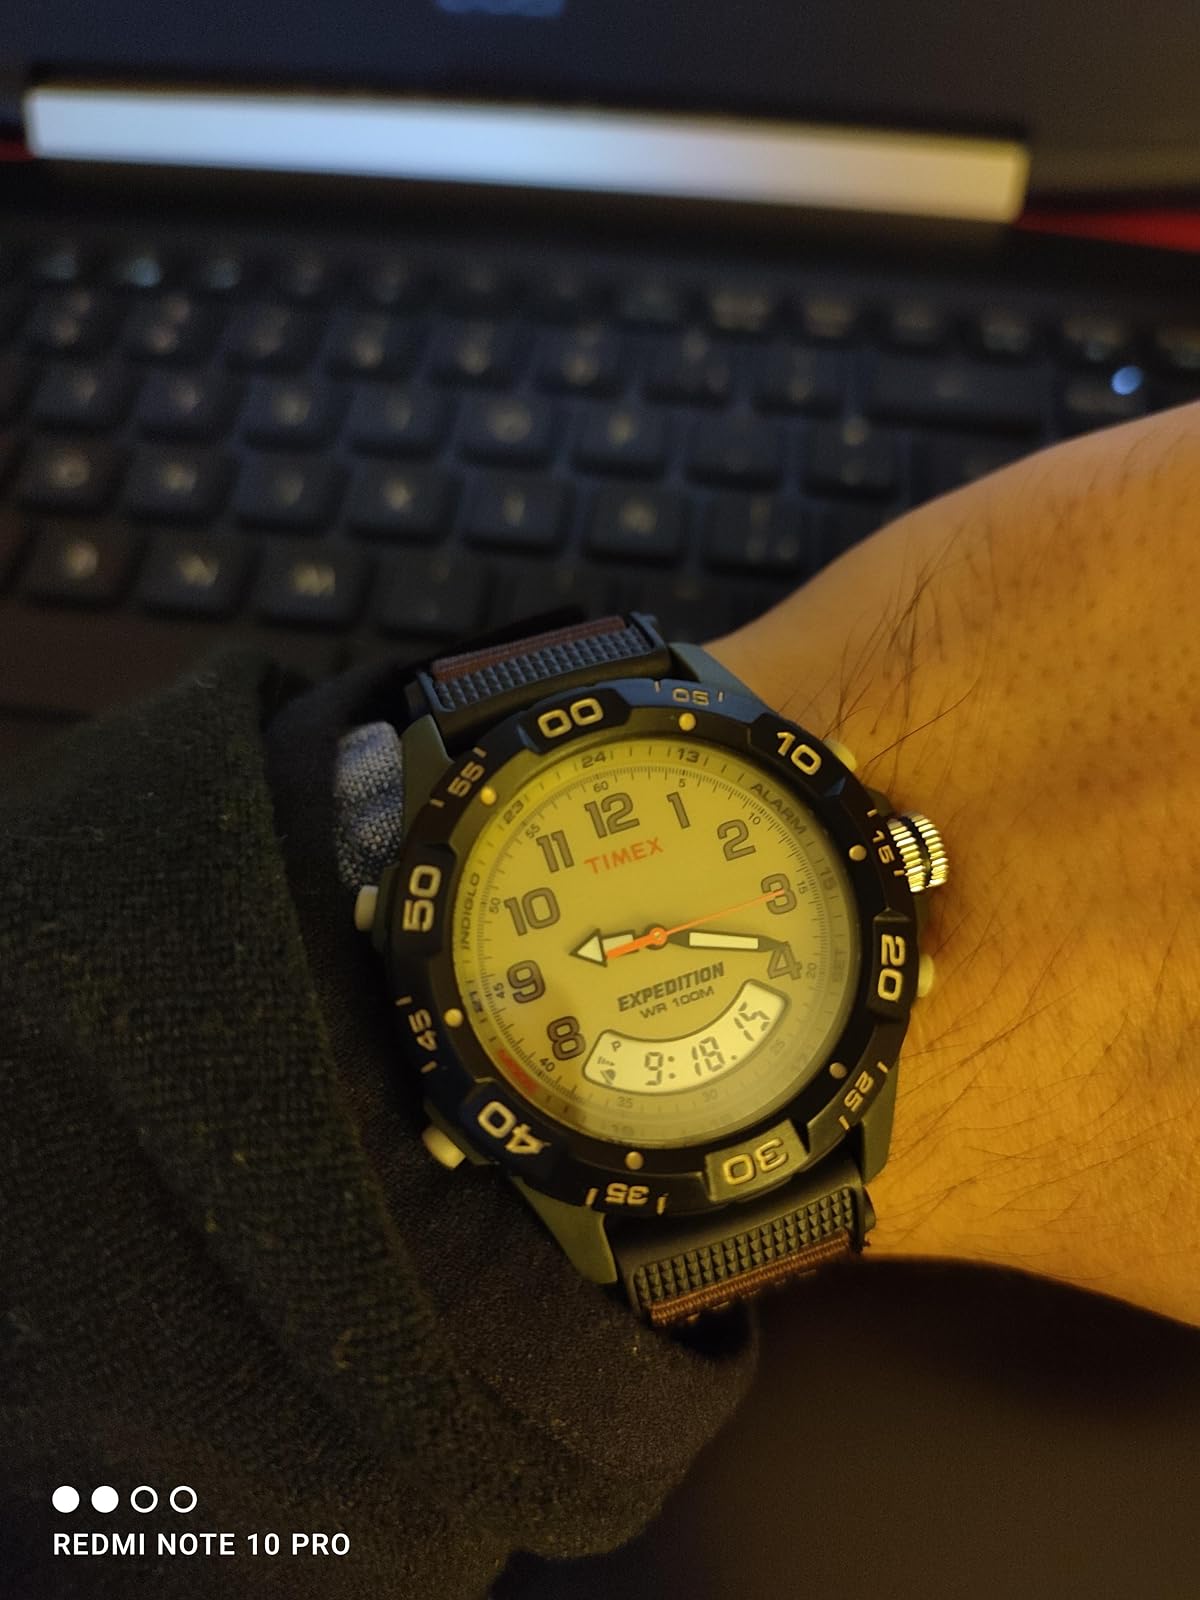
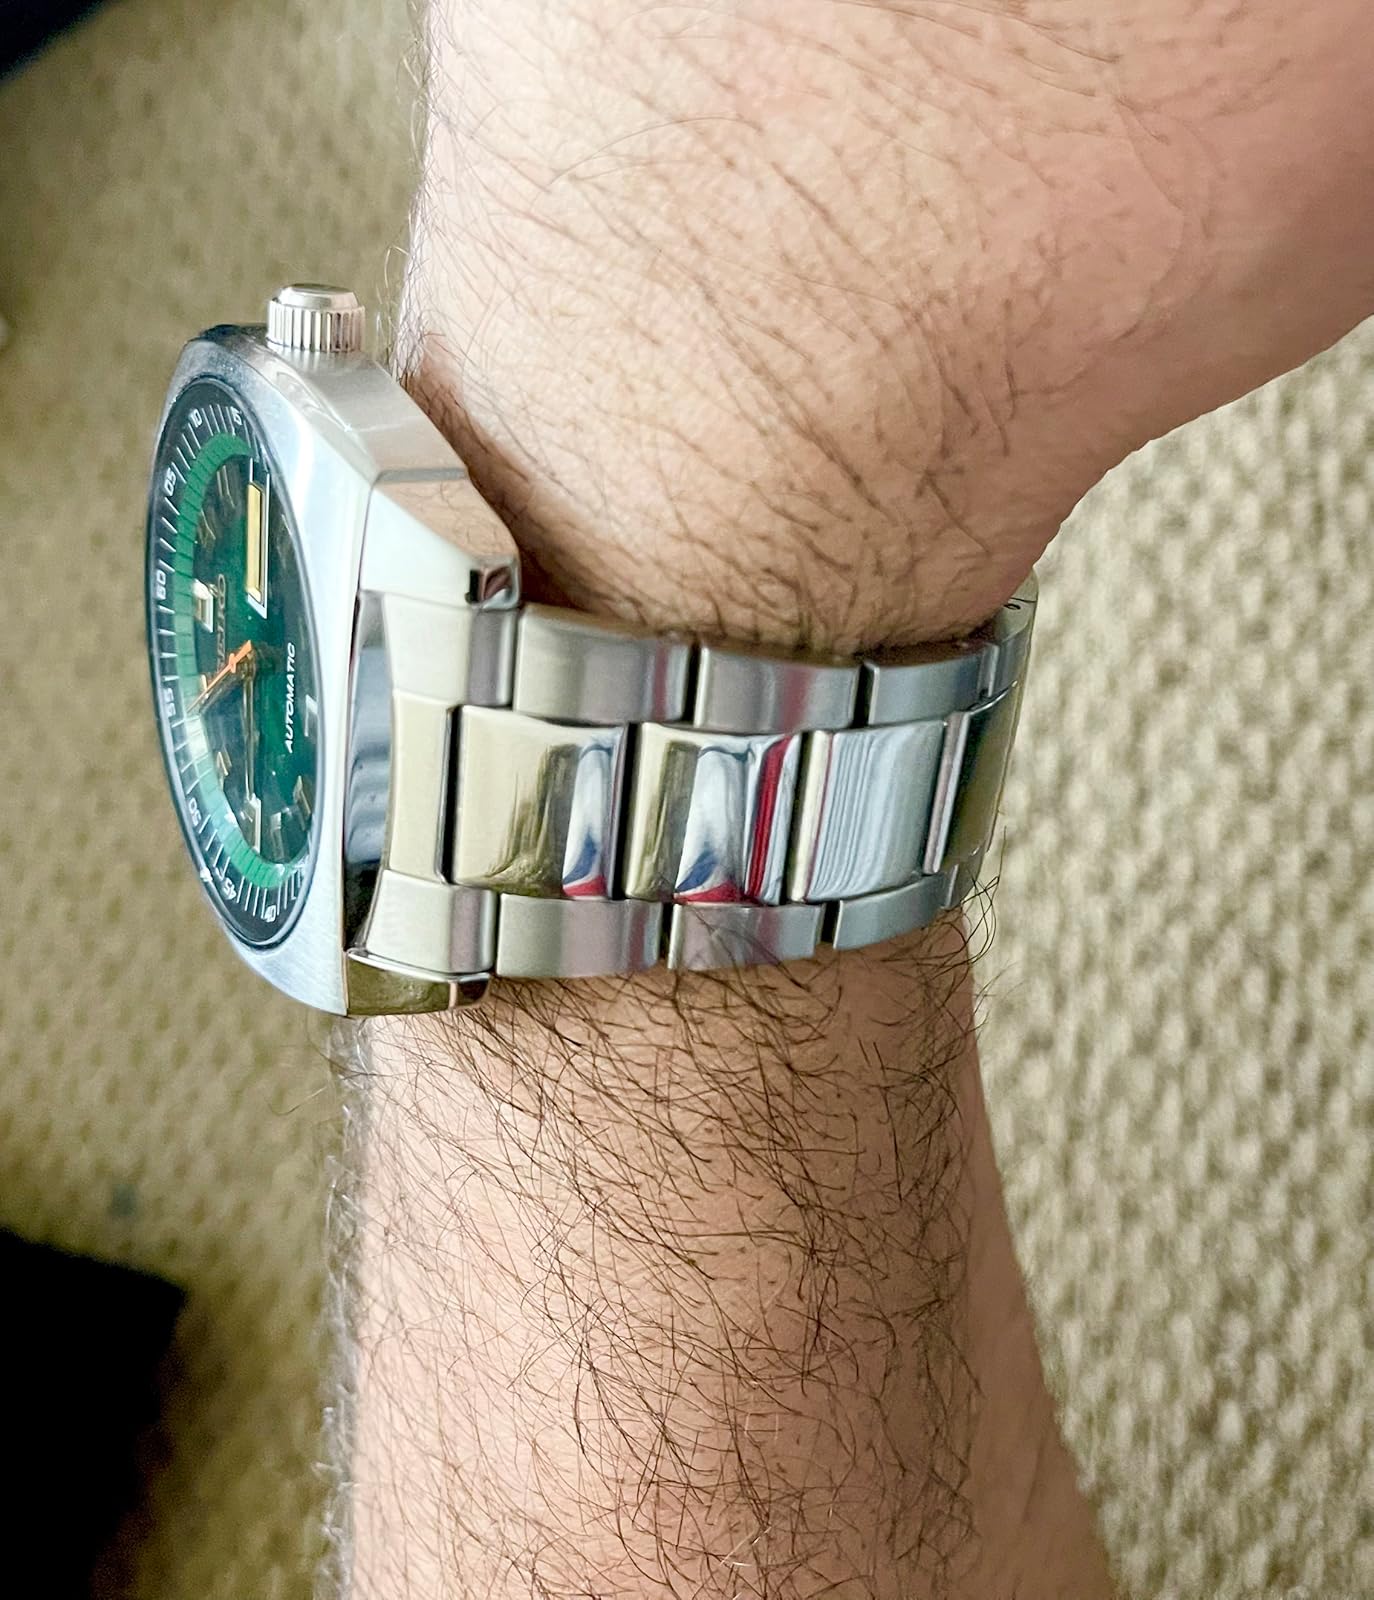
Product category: accessories_watch
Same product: no